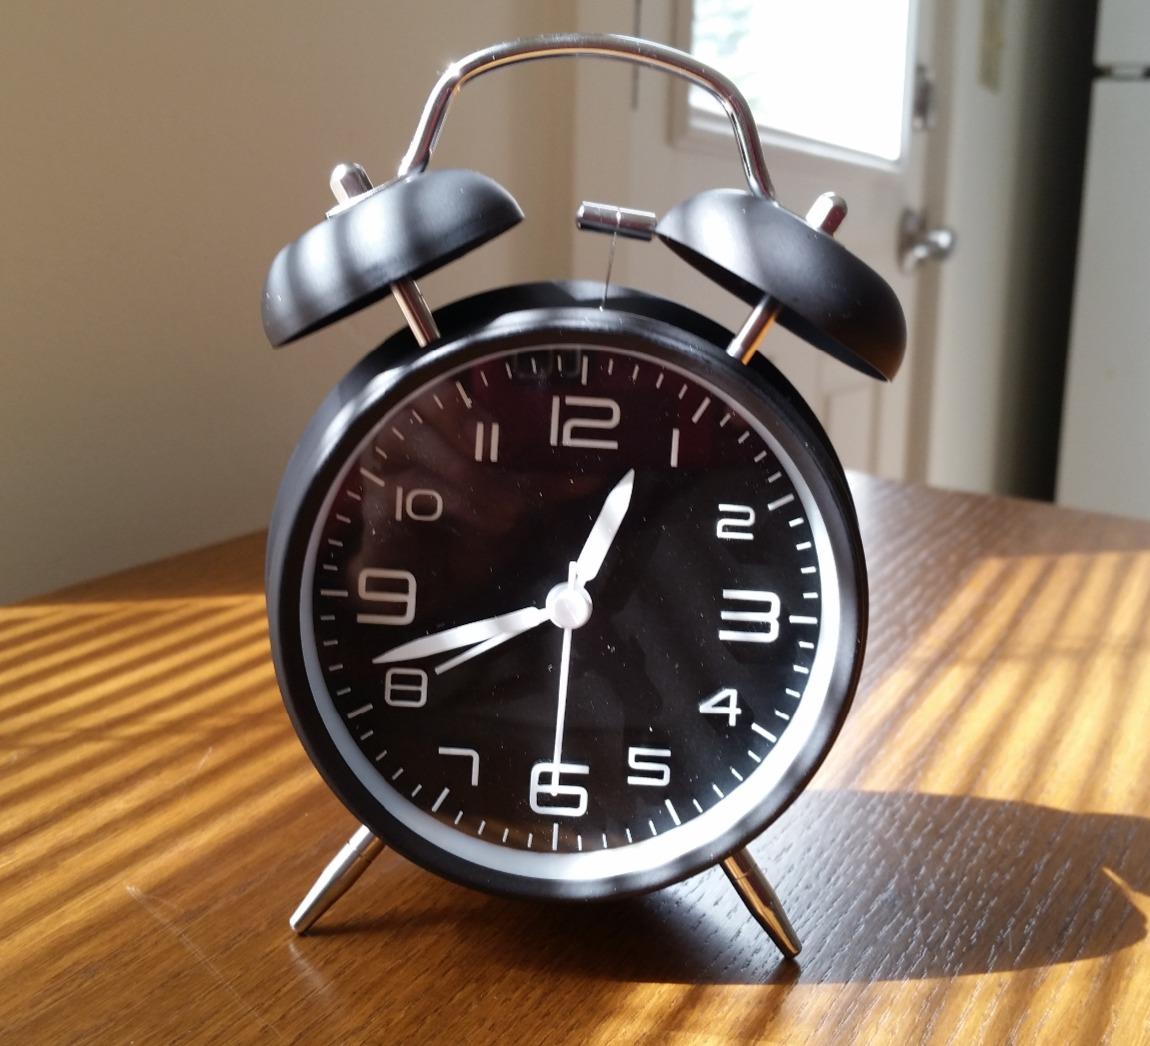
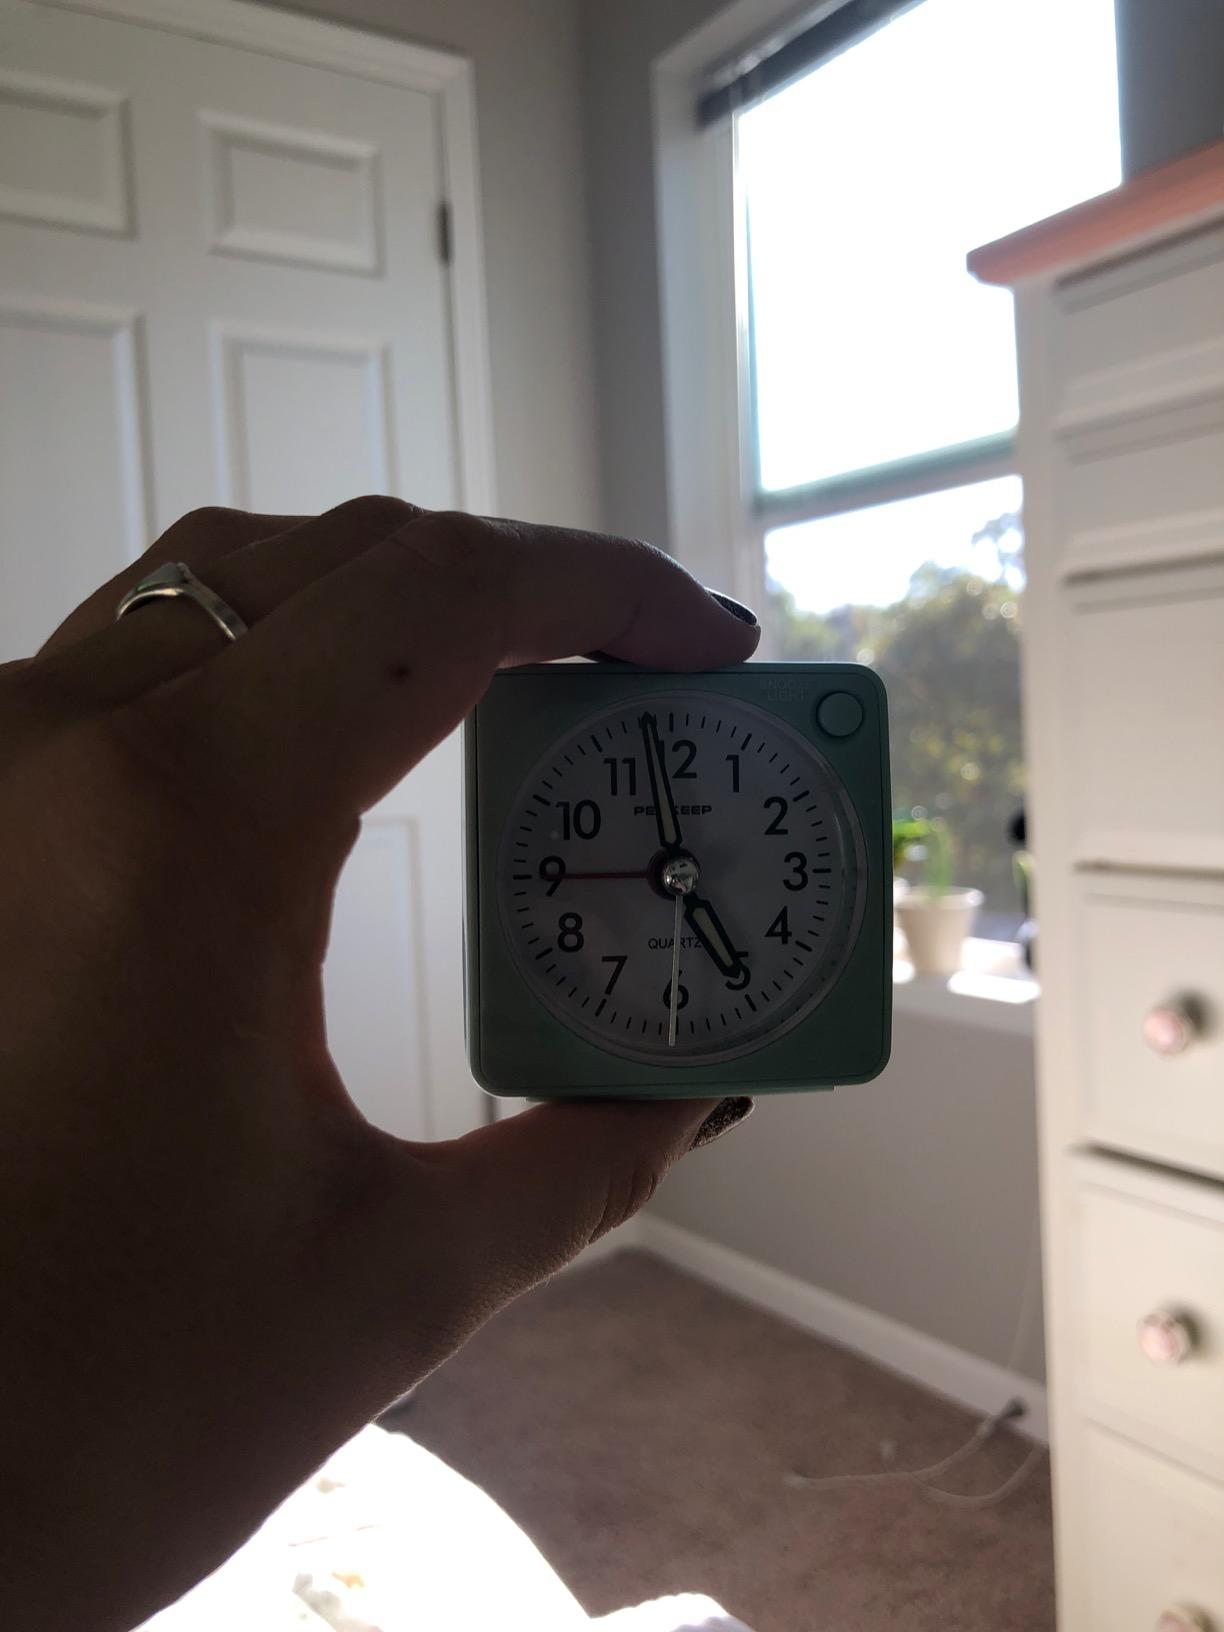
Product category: clock
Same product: no